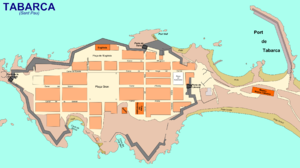
Plan de le ville de Nova Tabarca, également nommée Saint-Paul. Pays Valencien, Espagne
Tabarca est une île de la mer Méditerranée située à environ cinq kilomètres au large des côtes espagnoles, à vingt kilomètres de la ville d'Alicante.